Fruit and Flower Mission

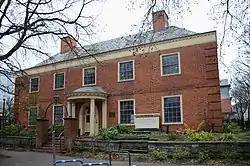
East façade in 2018. The building now serves as the Helen Gordon Child Development Center on the campus of Portland State University.

The Fruit and Flower Mission, located in the West End area of downtown Portland, Oregon, is listed on the National Register of Historic Places.